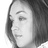
Emotion: neutral